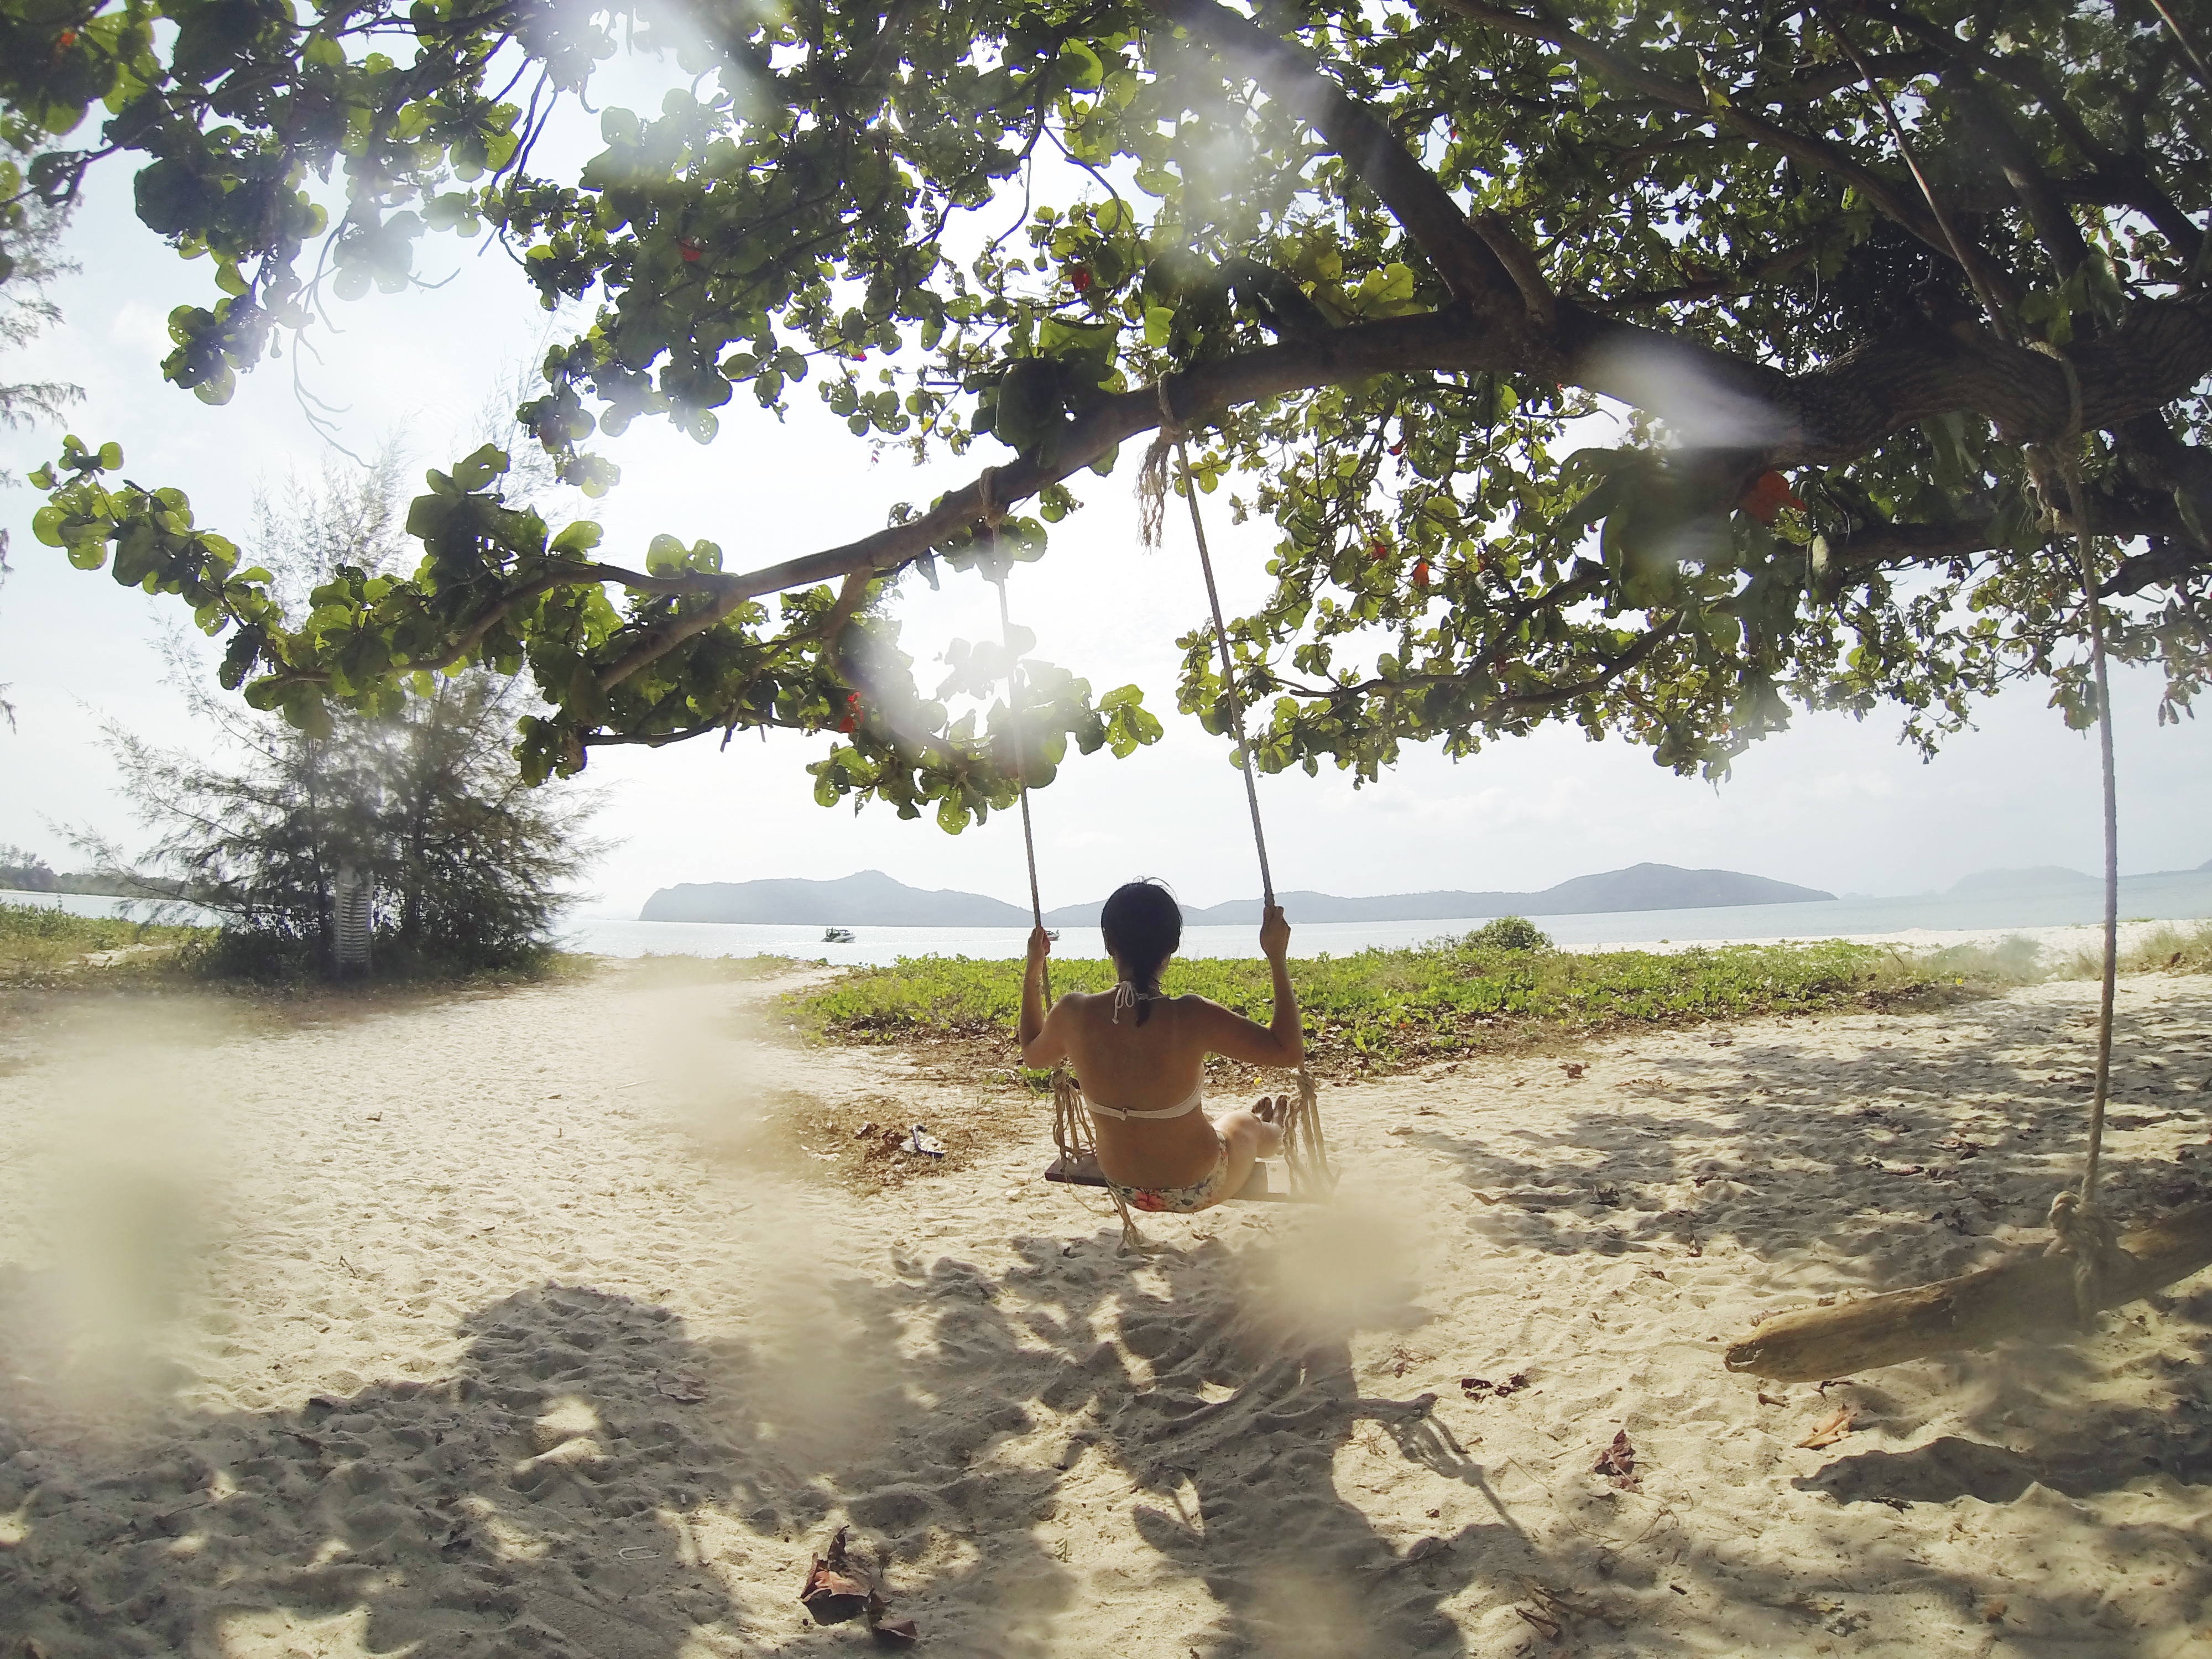
beach, tree, water, sand, sunlight, holiday, swing